Lillian Hellman

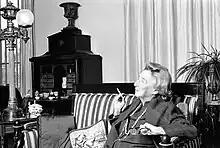
Hellman in her New York City apartment in 1977, portrait by Lynn Gilbert.

In the early 1970s, Hellman taught writing for short periods at the University of California, Berkeley, the Massachusetts Institute of Technology, and Hunter College in New York City. Her second volume of memoirs, "Pentimento: A Book of Portraits", appeared in 1973. In an interview at the time, Hellman described the difficulty of writing about the 1950s: